Bird visual acuity rendering: 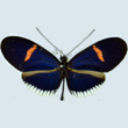
Butterfly visual acuity rendering: 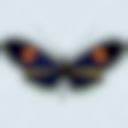
Species: erato
Subspecies: cyrbia
Sex: male
View: dorsal
Hybrid status: subspecies synonym
Locality: Huigra ECD CH
Coordinates: -2.29, -78.983